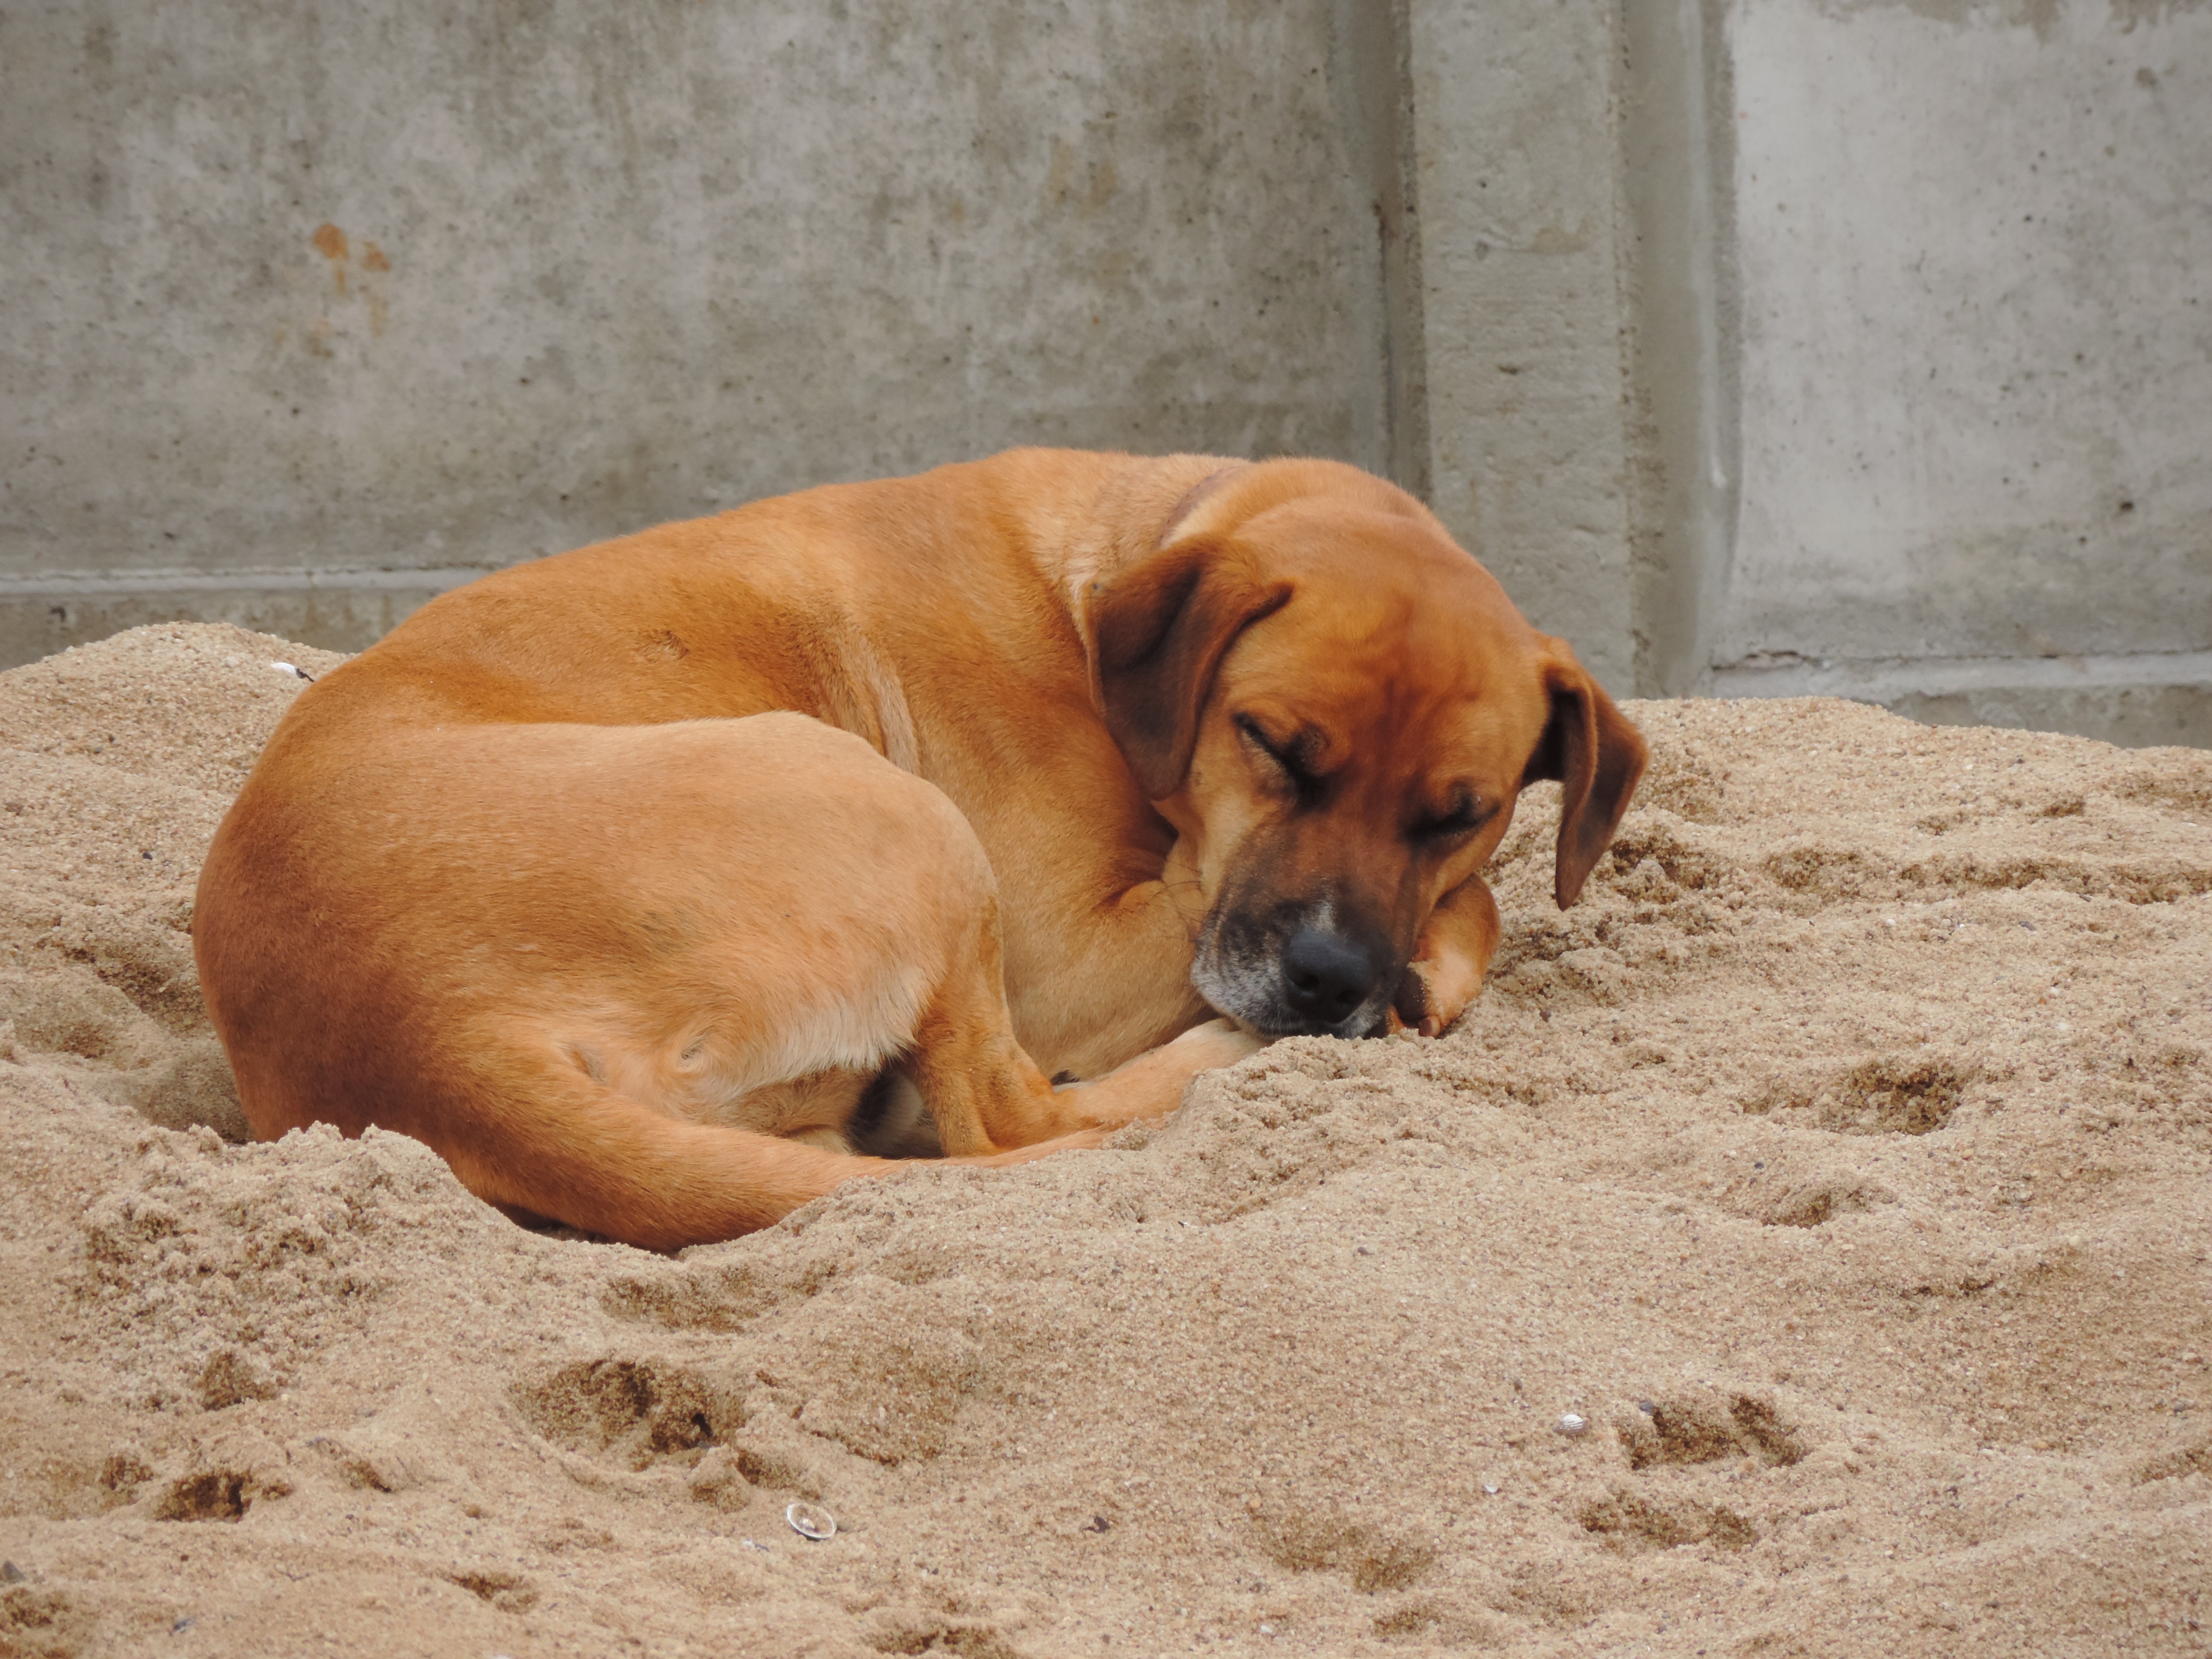
sand, puppy, dog, sleeping, brown, mammal, vertebrate, rhodesian ridgeback, street dog, dog like mammal, animal sports, dog crossbreeds, tosa, broholmer